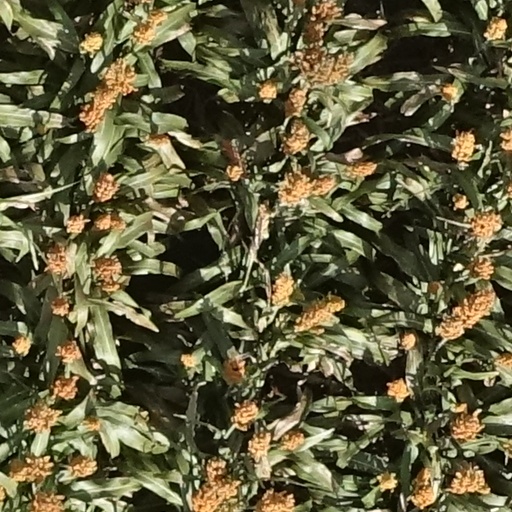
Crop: sorghum